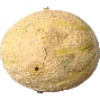
Label: Cantaloupe 2